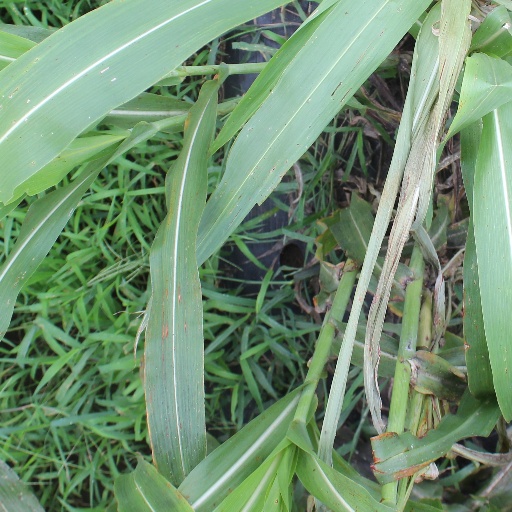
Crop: sorghum